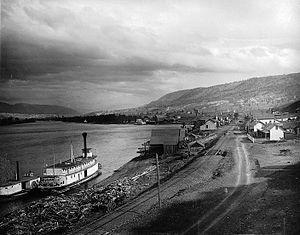
Photographie, Kamloops sur la route du C. P., C.-B., 1887, William McFarlane Notman, Plaque sèche à la gélatine, 20 x 25 cm
Kamloops est une cité canadienne de la Colombie-Britannique située à 350 kilomètres au nord-est de Vancouver dans la Vallée du Thompson.